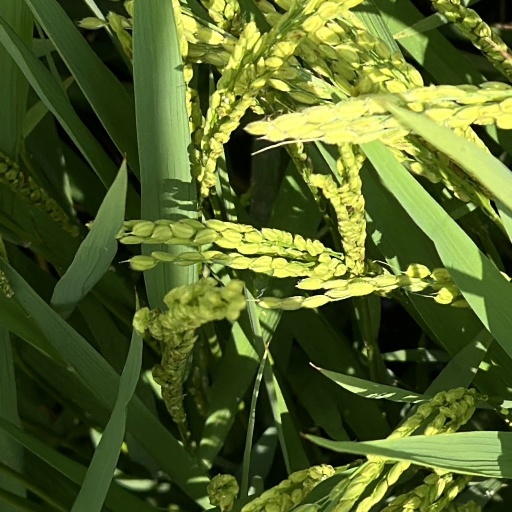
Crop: rice